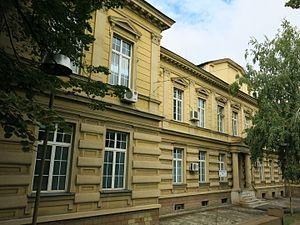
Cet article recense les monuments culturels du district de la Ville de Belgrade en Serbie.
L'orphelinat de Belgrade est une institution située à Belgrade, la capitale de la Serbie, dans la municipalité urbaine de Savski venac. Construit entre 1887 et 1892, il est inscrit sur la liste des biens culturels de la Ville de Belgrade.
Les monuments culturels protégés constituent une catégorie de monuments de Serbie inscrits sur une liste de monuments bénéficiant de la protection de l'État. Il s'agit d'une troisième catégorie de monuments protégés classés, par leur importance, après les monuments culturels d'importance exceptionnelle et les monuments culturels de grande importance.